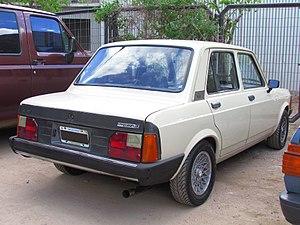
La Fiat 128 est une voiture produite par le constructeur italien Fiat entre 1969 et 1983 en Italie, jusqu'à la fin des années 1990 en Amérique du Sud et a été fabriquée jusqu'en 2008 en Serbie.